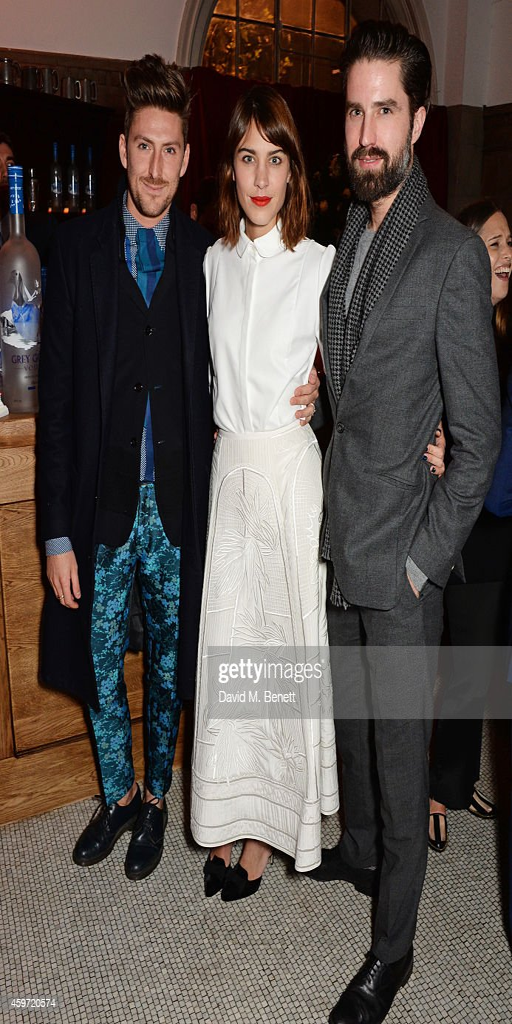
fashion designer , model and family attend dinner hosted by beverage .